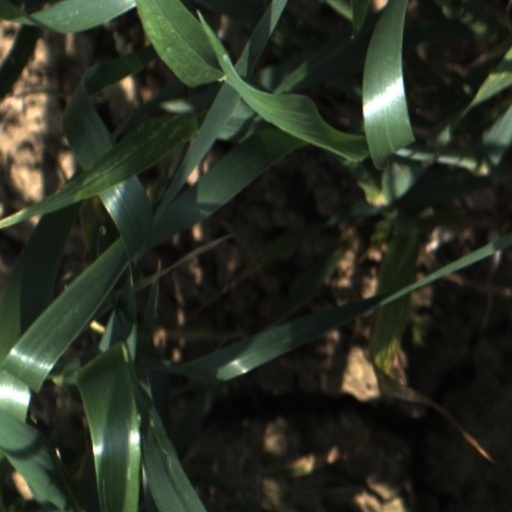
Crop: wheat